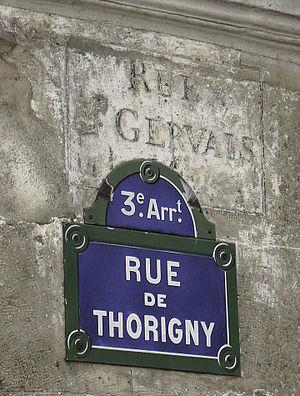
Rue de Thorigny (ancien nom) - Paris III
La rue de Thorigny est une voie du 3ᵉ arrondissement de Paris, en France.